Kinosaki, Hyōgo

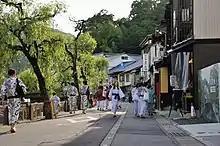
People dressed in yukata, walking along the streets of Kinosaki

Tourists staying in many of the ryokans (Japanese traditional inns) in Kinosaki can receive a free pass to all seven. It is common for tourists staying in Kinosaki Onsen to walk around in yukata, this saves them having to change into their own clothes every time they use an onsen. A ropeway at the far end of the street transports visitors to the top of Mt. Taishi, which has views of the town and coastline, as well as a temple appropriately named Onsenji.